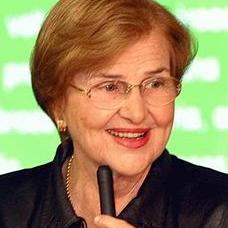
Age: 69